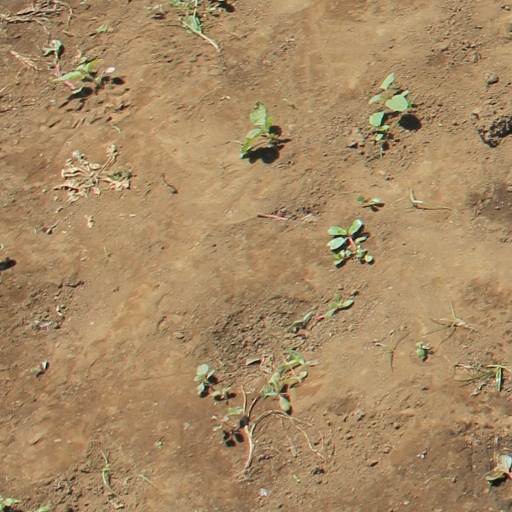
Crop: soybean